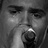
Emotion: sad